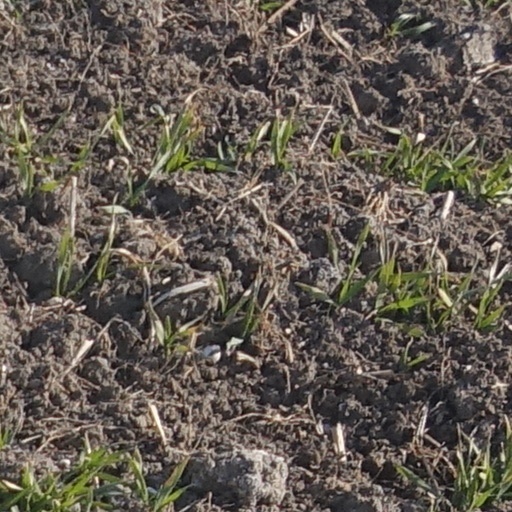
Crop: wheat